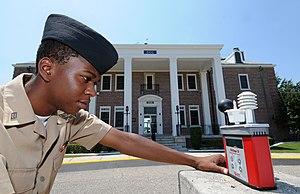
L'indice de température au thermomètre-globe mouillé, de son nom originel wet-bulb globe temperature, est un indice composite de température utilisé pour estimer les effets de la température, de l'humidité, et du rayonnement solaire sur l'homme. Il est le seul indice de température ressentie à tenir compte du rayonnement solaire, contrairement à l’Indice de chaleur utilisé par le National Weather Service ou à l’Indice humidex utilisé par le Service météorologique du Canada.
Un thermomètre est un appareil qui sert à mesurer et à afficher la valeur de la température. C'est le domaine d'étude de la thermométrie. Développé durant les XVIᵉ et XVIIᵉ siècles, le thermomètre est utilisé dans différents domaines. Les applications des thermomètres sont multiples, en météorologie, en médecine, en cuisine, pour la régulation, dans les procédés industriels, etc.